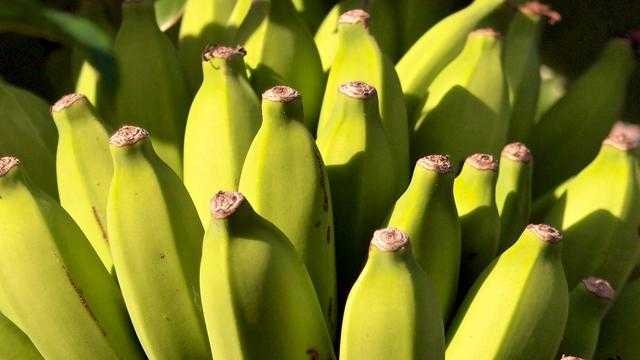
Label: Banana